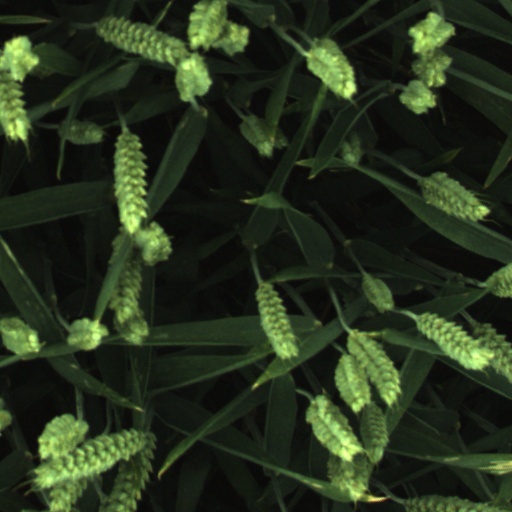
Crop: wheat